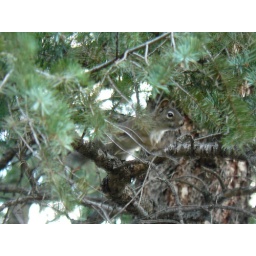
Hiking in red rock open area. He followed me for almost a mile